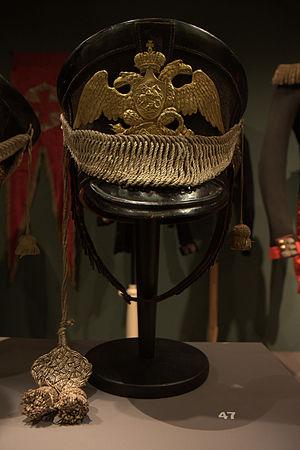
Shako d'infanterie de la garde impériale daté de 1812 à 1817.